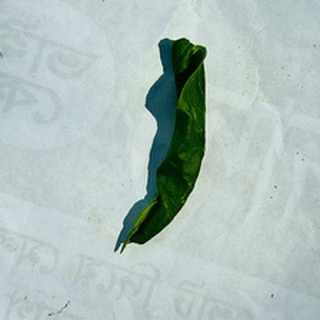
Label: lemon_curl_virus